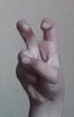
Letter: toot